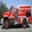
Label: truck